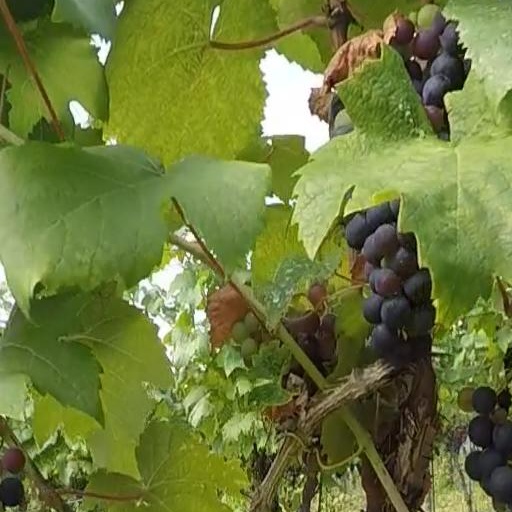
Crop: grape